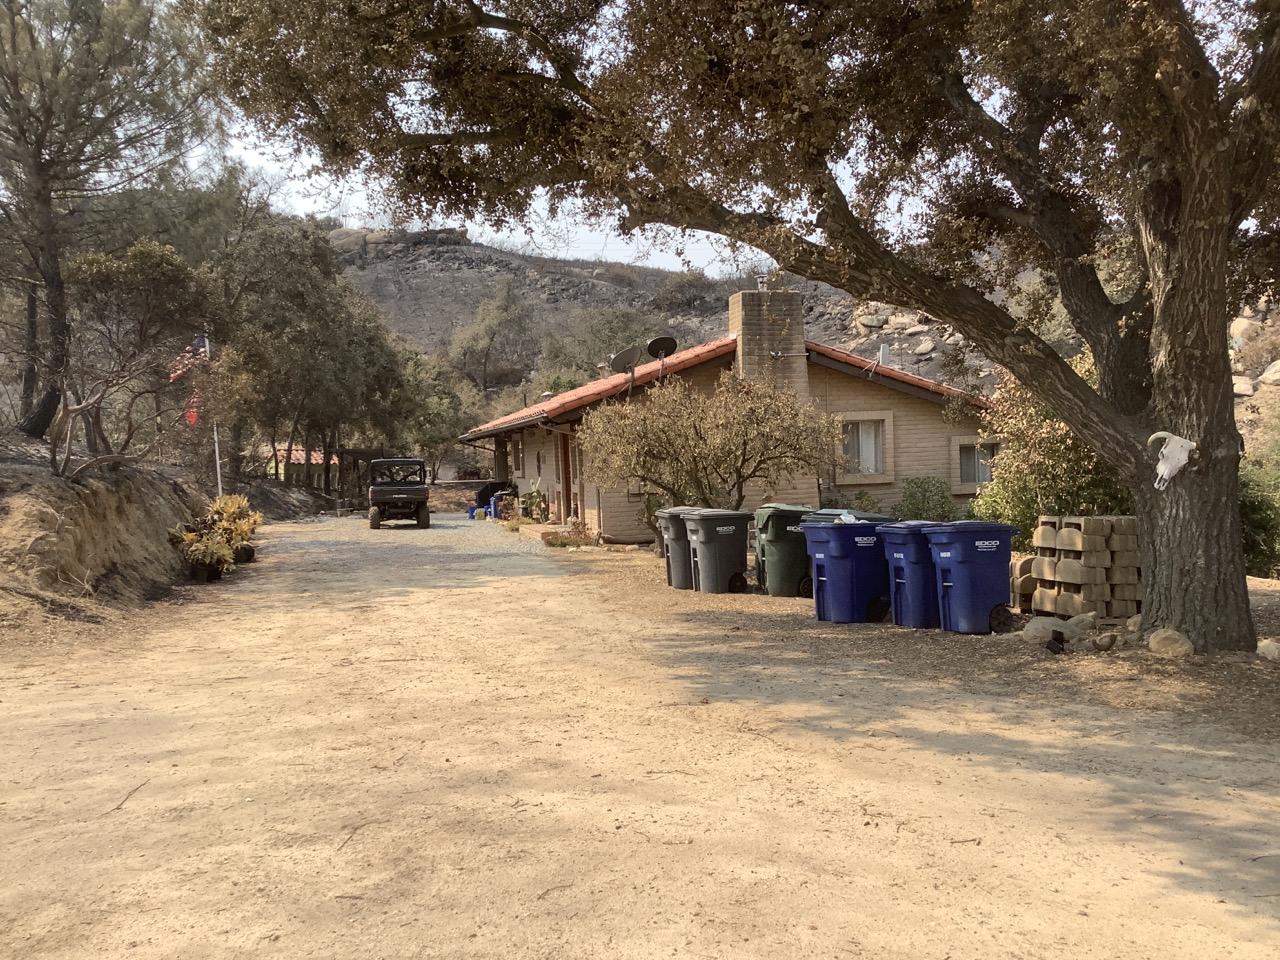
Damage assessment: no_damage